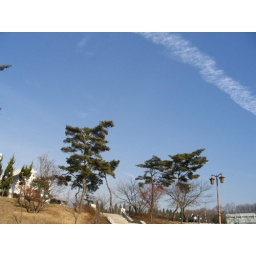
blue sky in winter